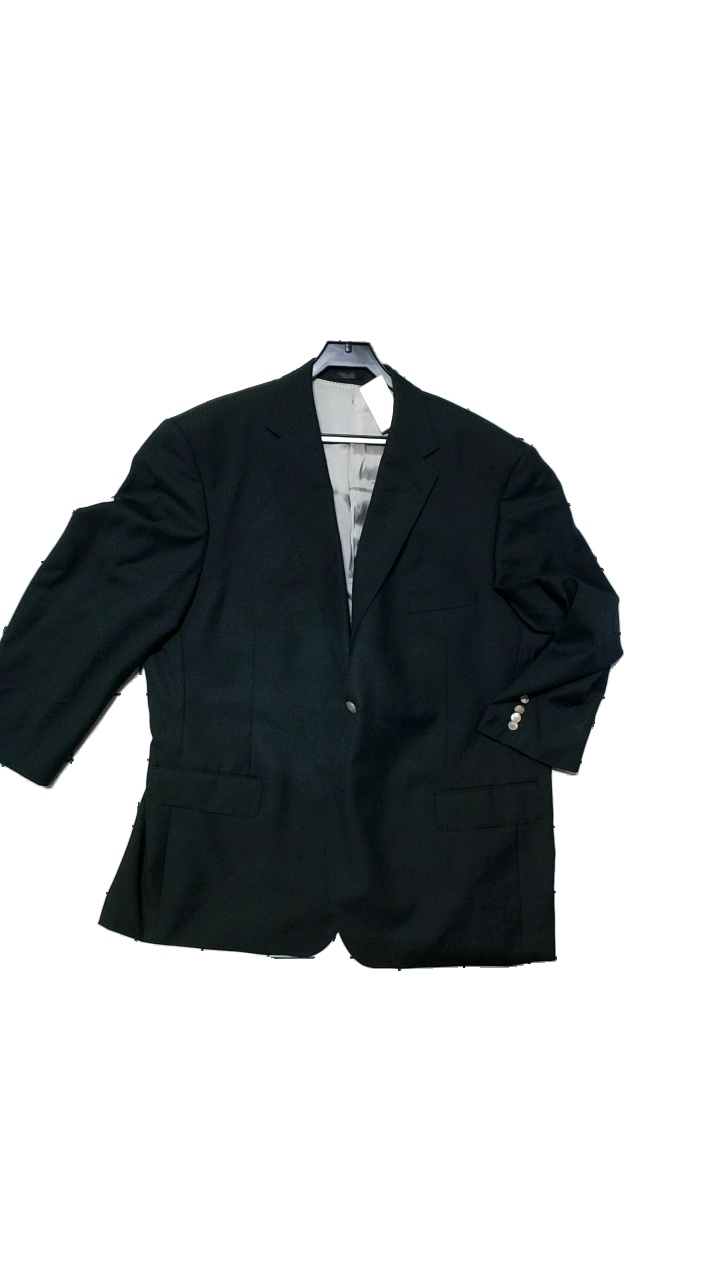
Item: Jacket (Men)
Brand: Dressman
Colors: Blue
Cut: Regular
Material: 100%Ull
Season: All
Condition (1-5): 4
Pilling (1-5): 4
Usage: Reuse
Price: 100-150